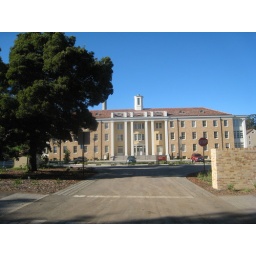
Now an office building in the Presidio Public Health Service District